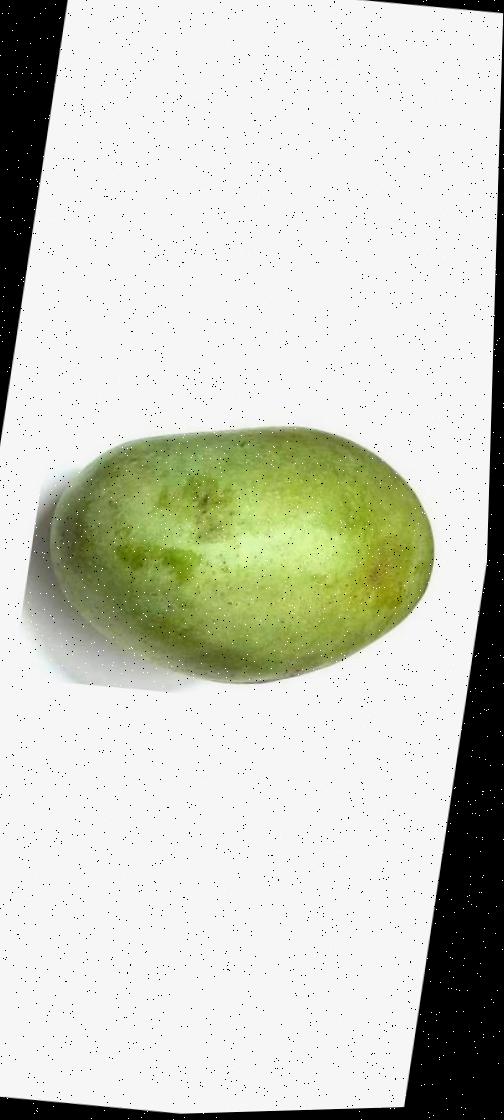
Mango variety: Fazli Shurmai